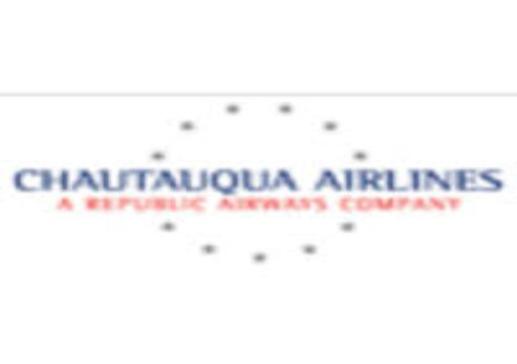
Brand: chautauqua airlines
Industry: Transportation